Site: brandenburg
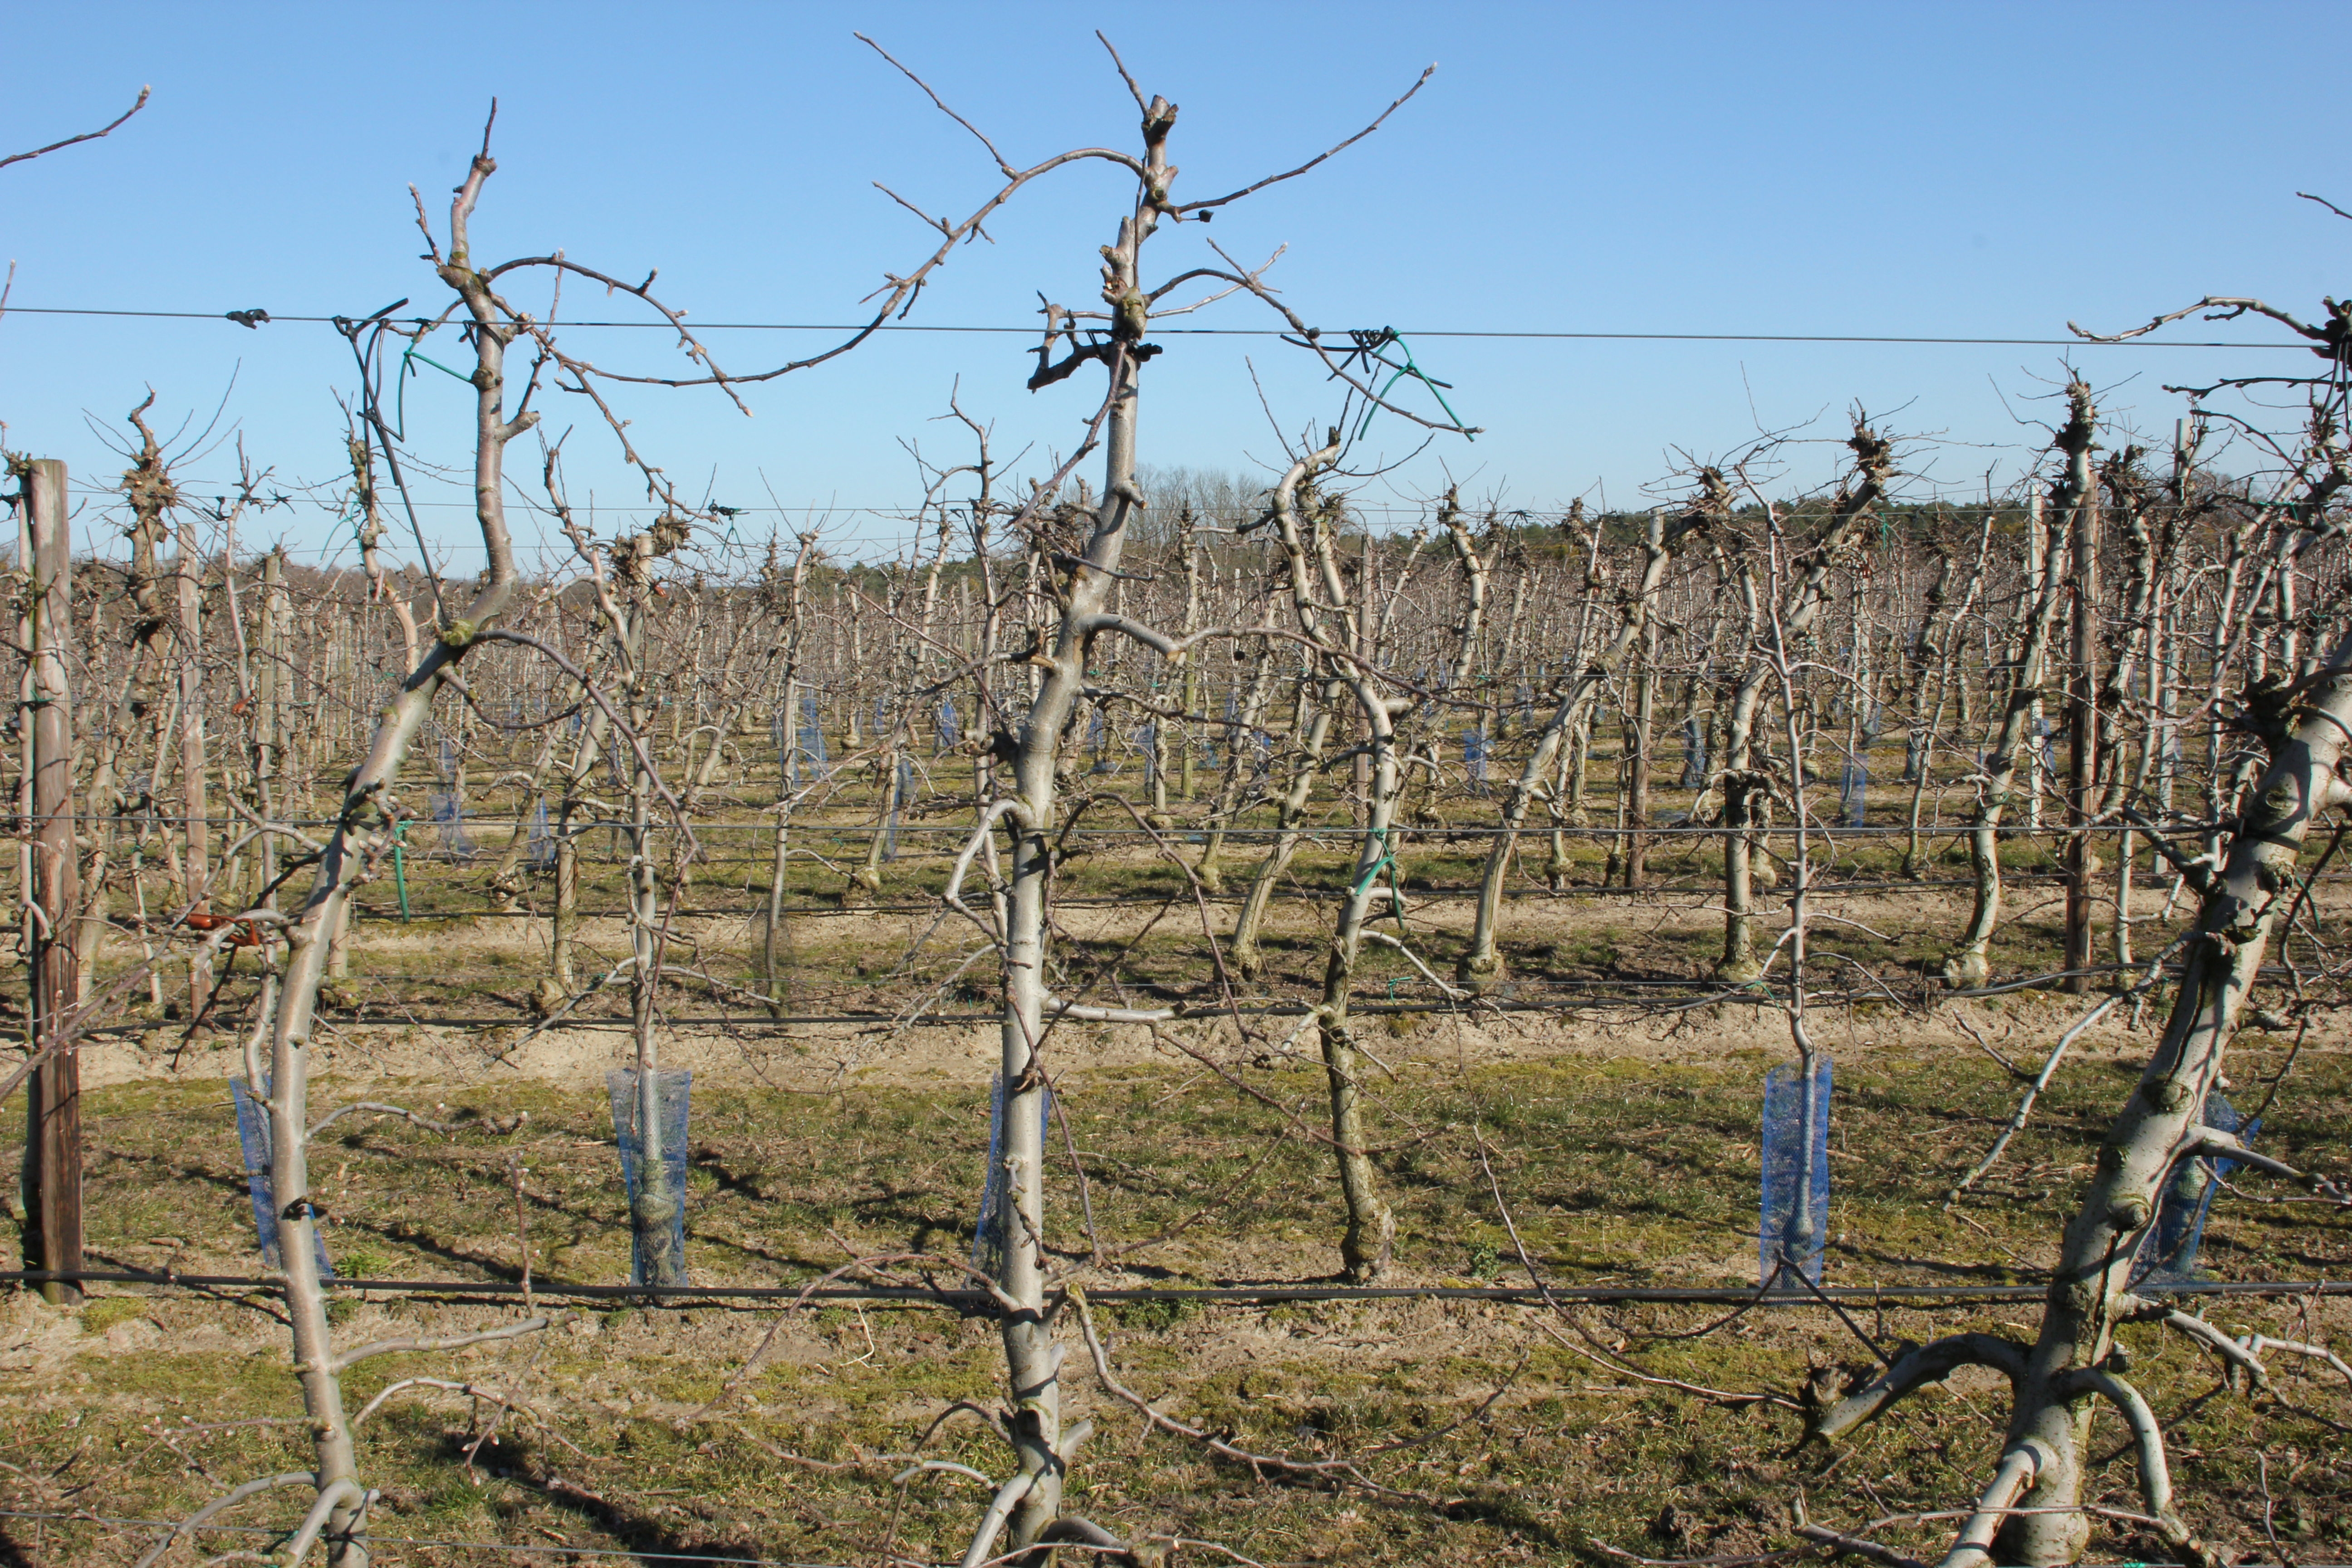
Growth stage (BBCH 03): Bud development